Museum of Contemporary African Diasporan Arts

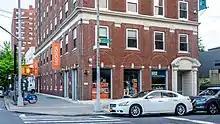
80 Hanson Place

The Museum of Contemporary African Diasporan Arts (MoCADA), is Brooklyn's first and only contemporary art museum dedicated to the art and culture of Africa and its diaspora. Since 2023, the museum has operated within an expanded campus which includes three venues: